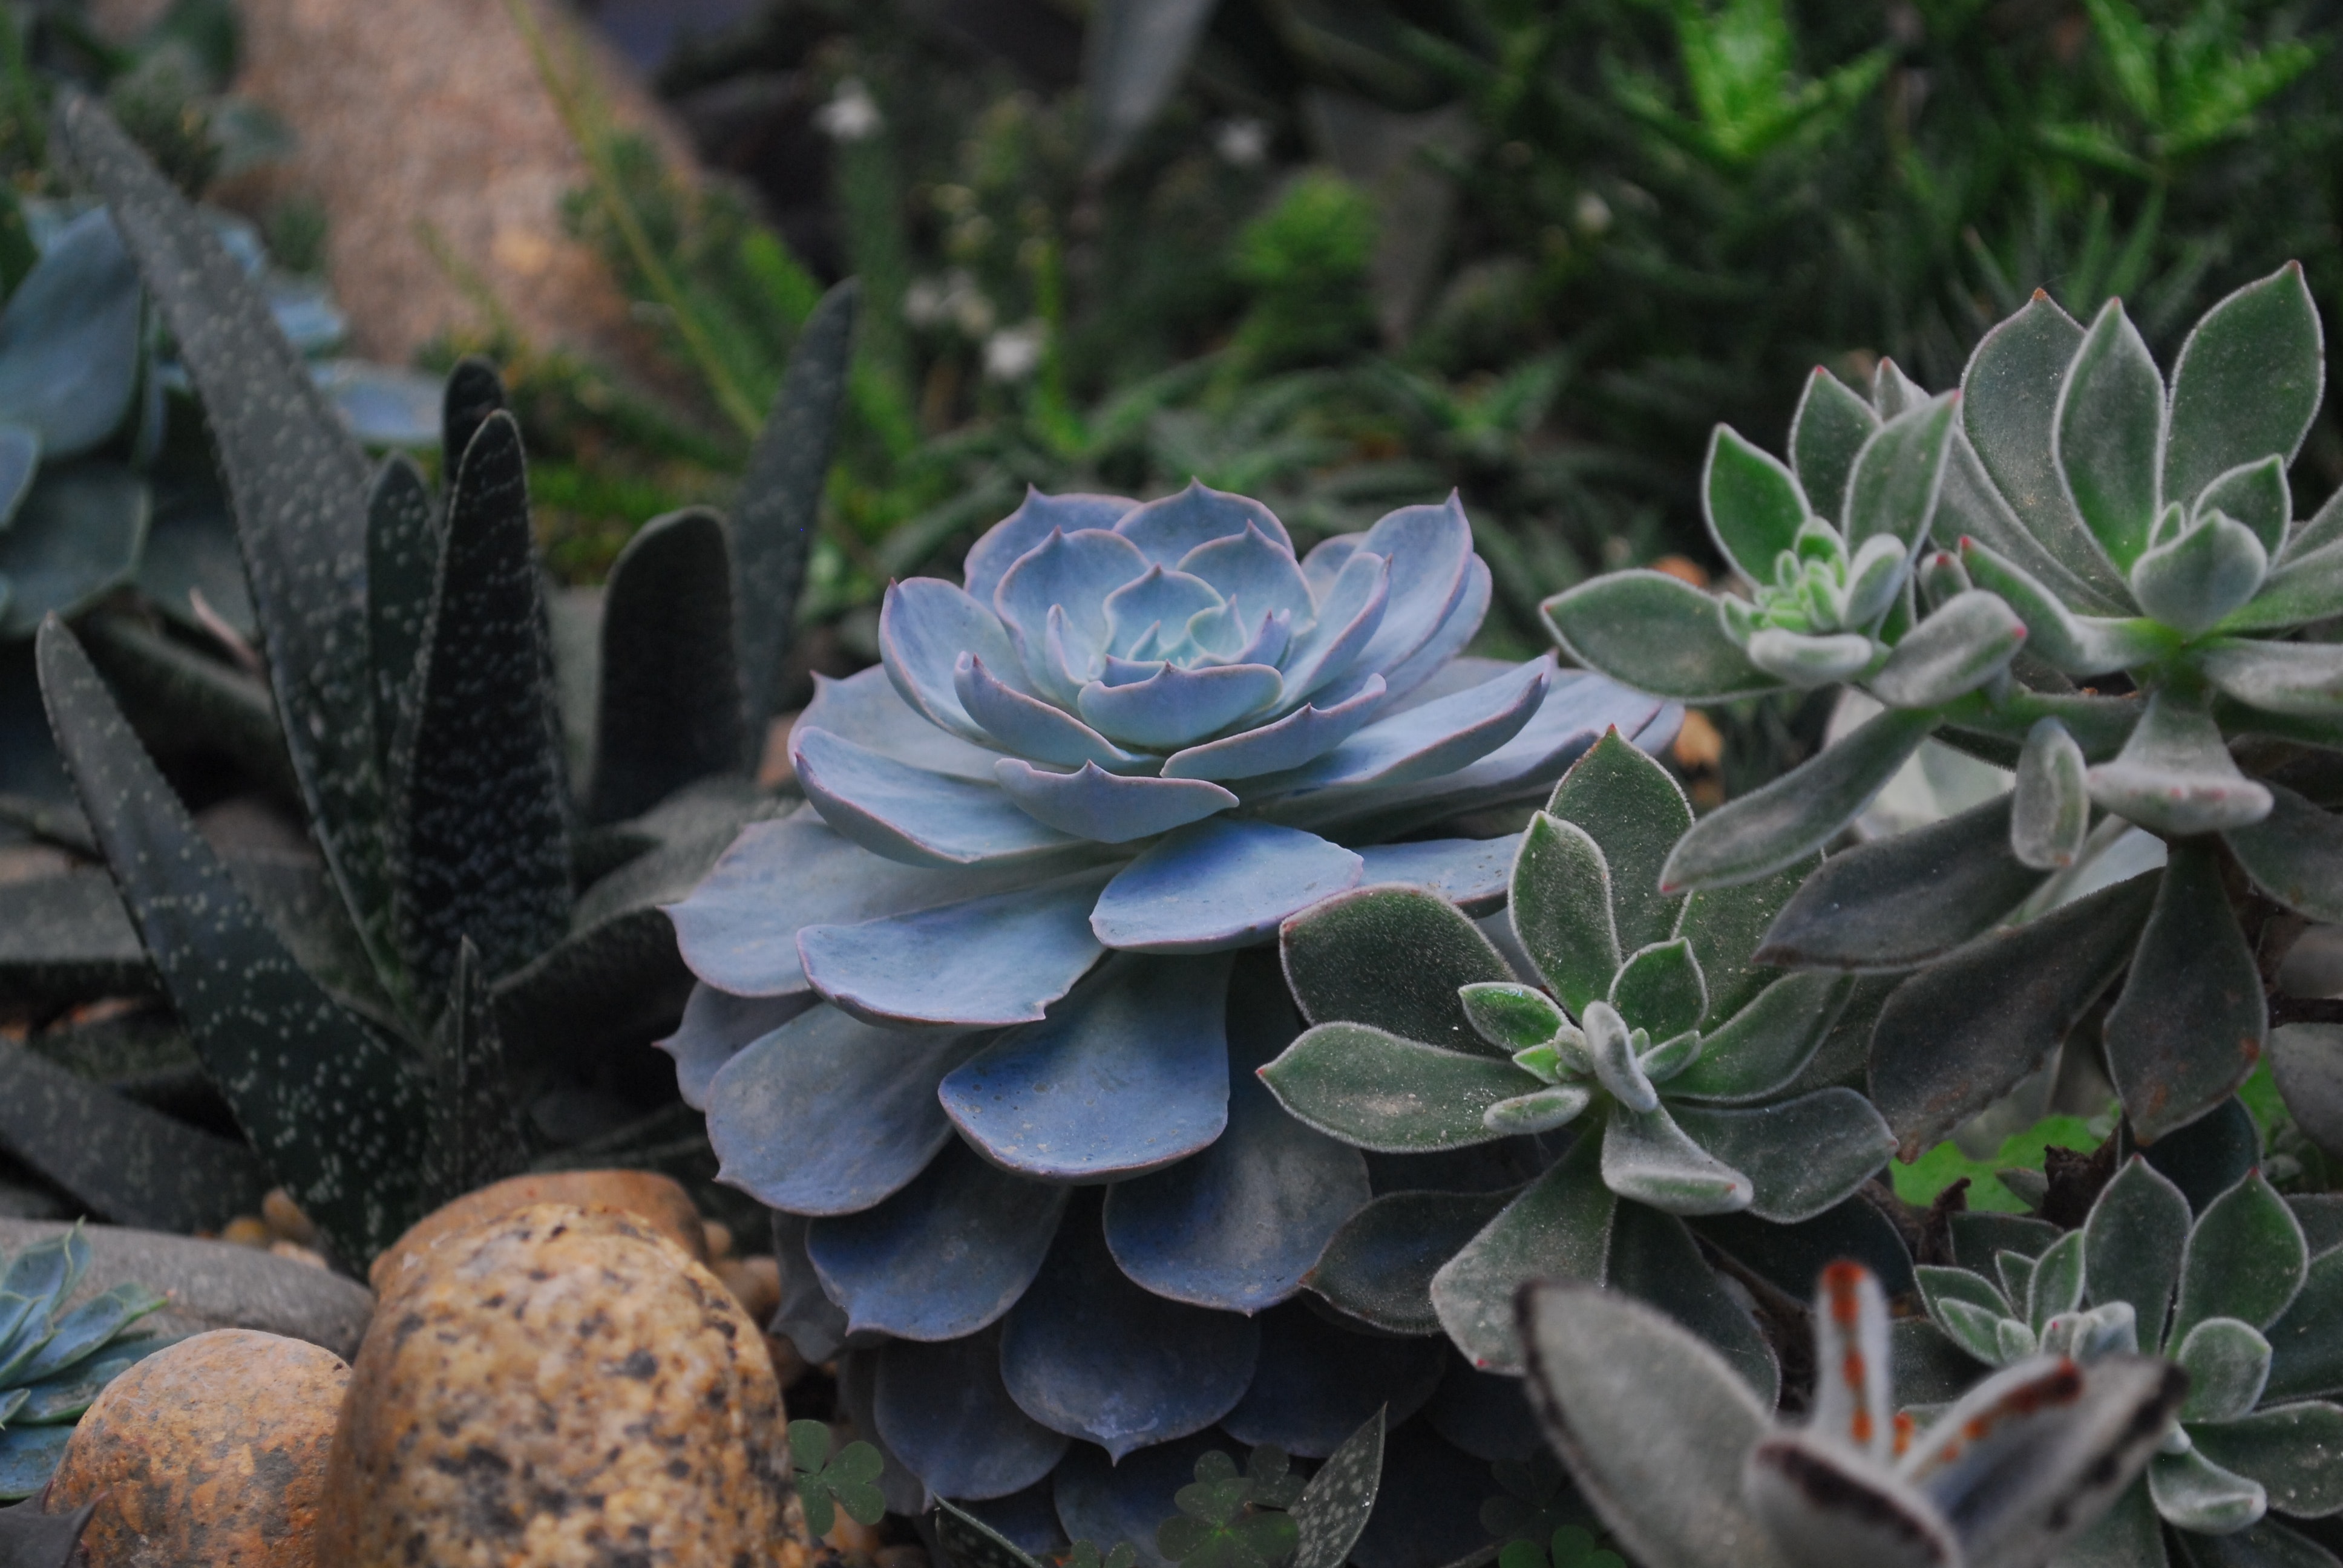
flower, echeveria, plant, white mexican rose, botany, leaf, terrestrial plant, stonecrop family, plant community, subshrub, adaptation, groundcover, agave, succulent plant, plant stem, garden, flowering plant, Pachyphytum